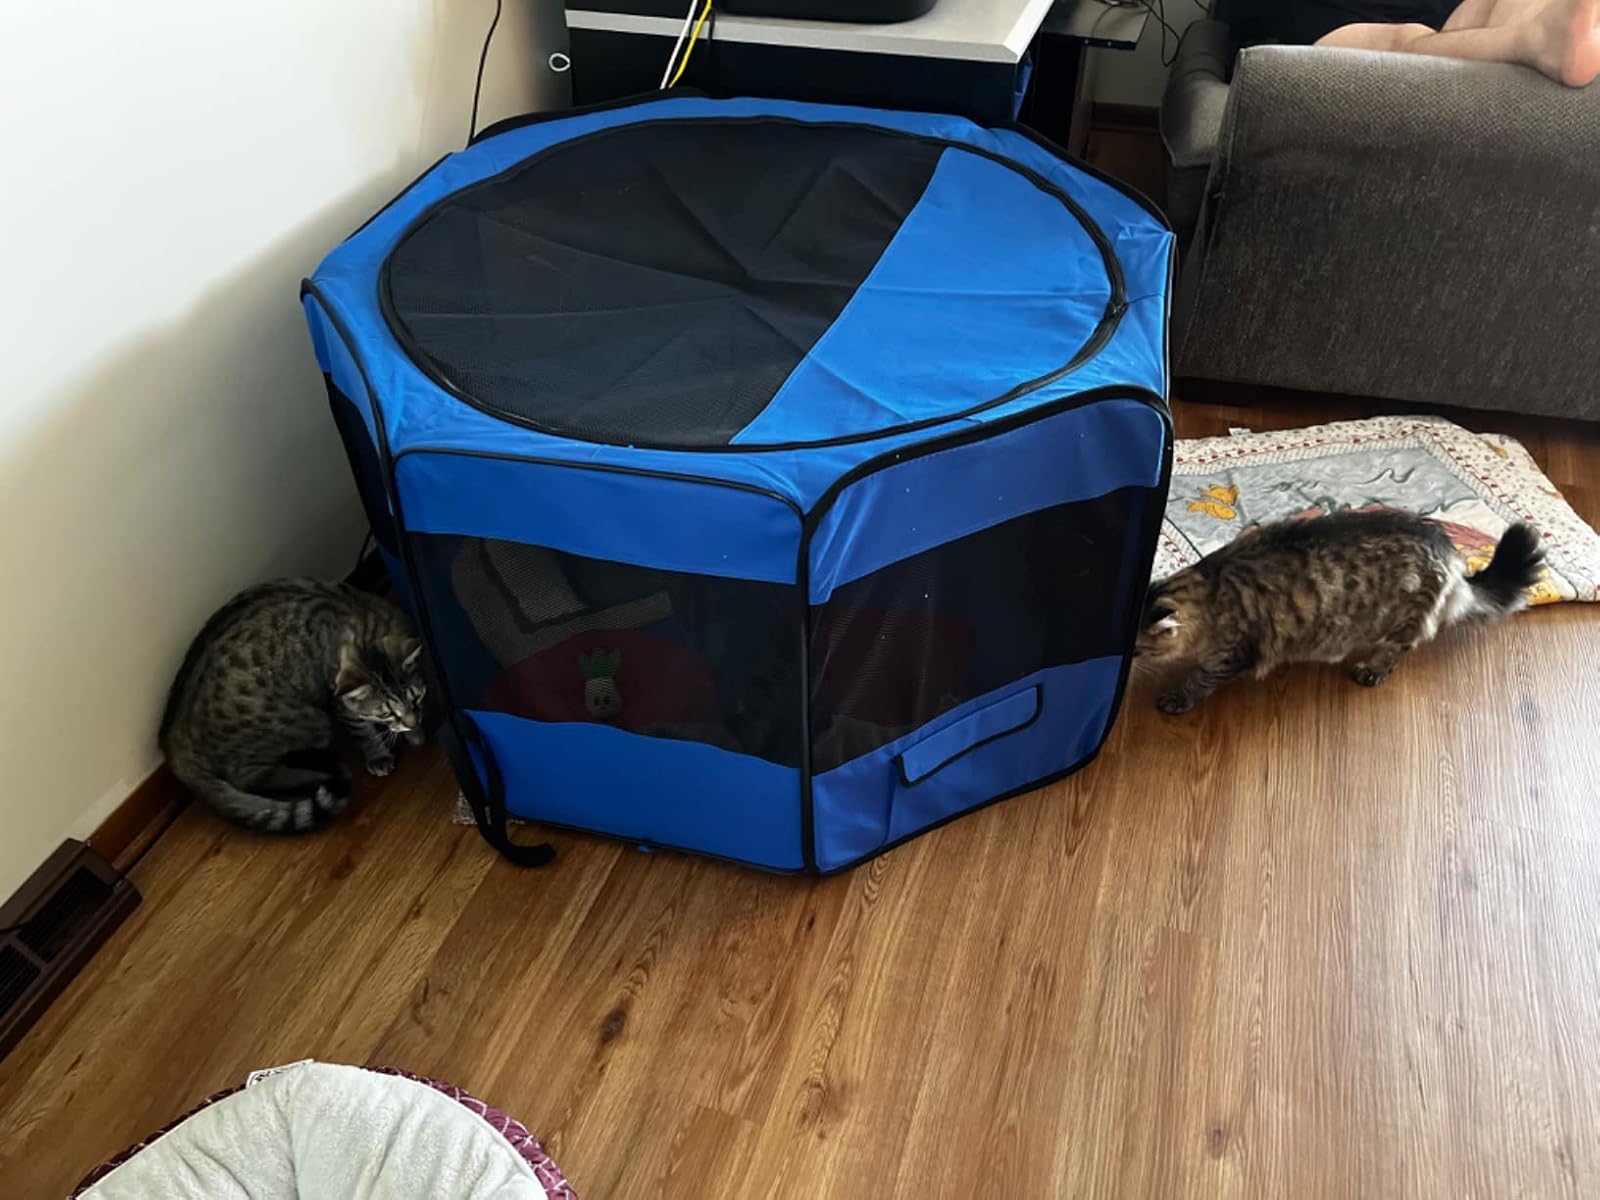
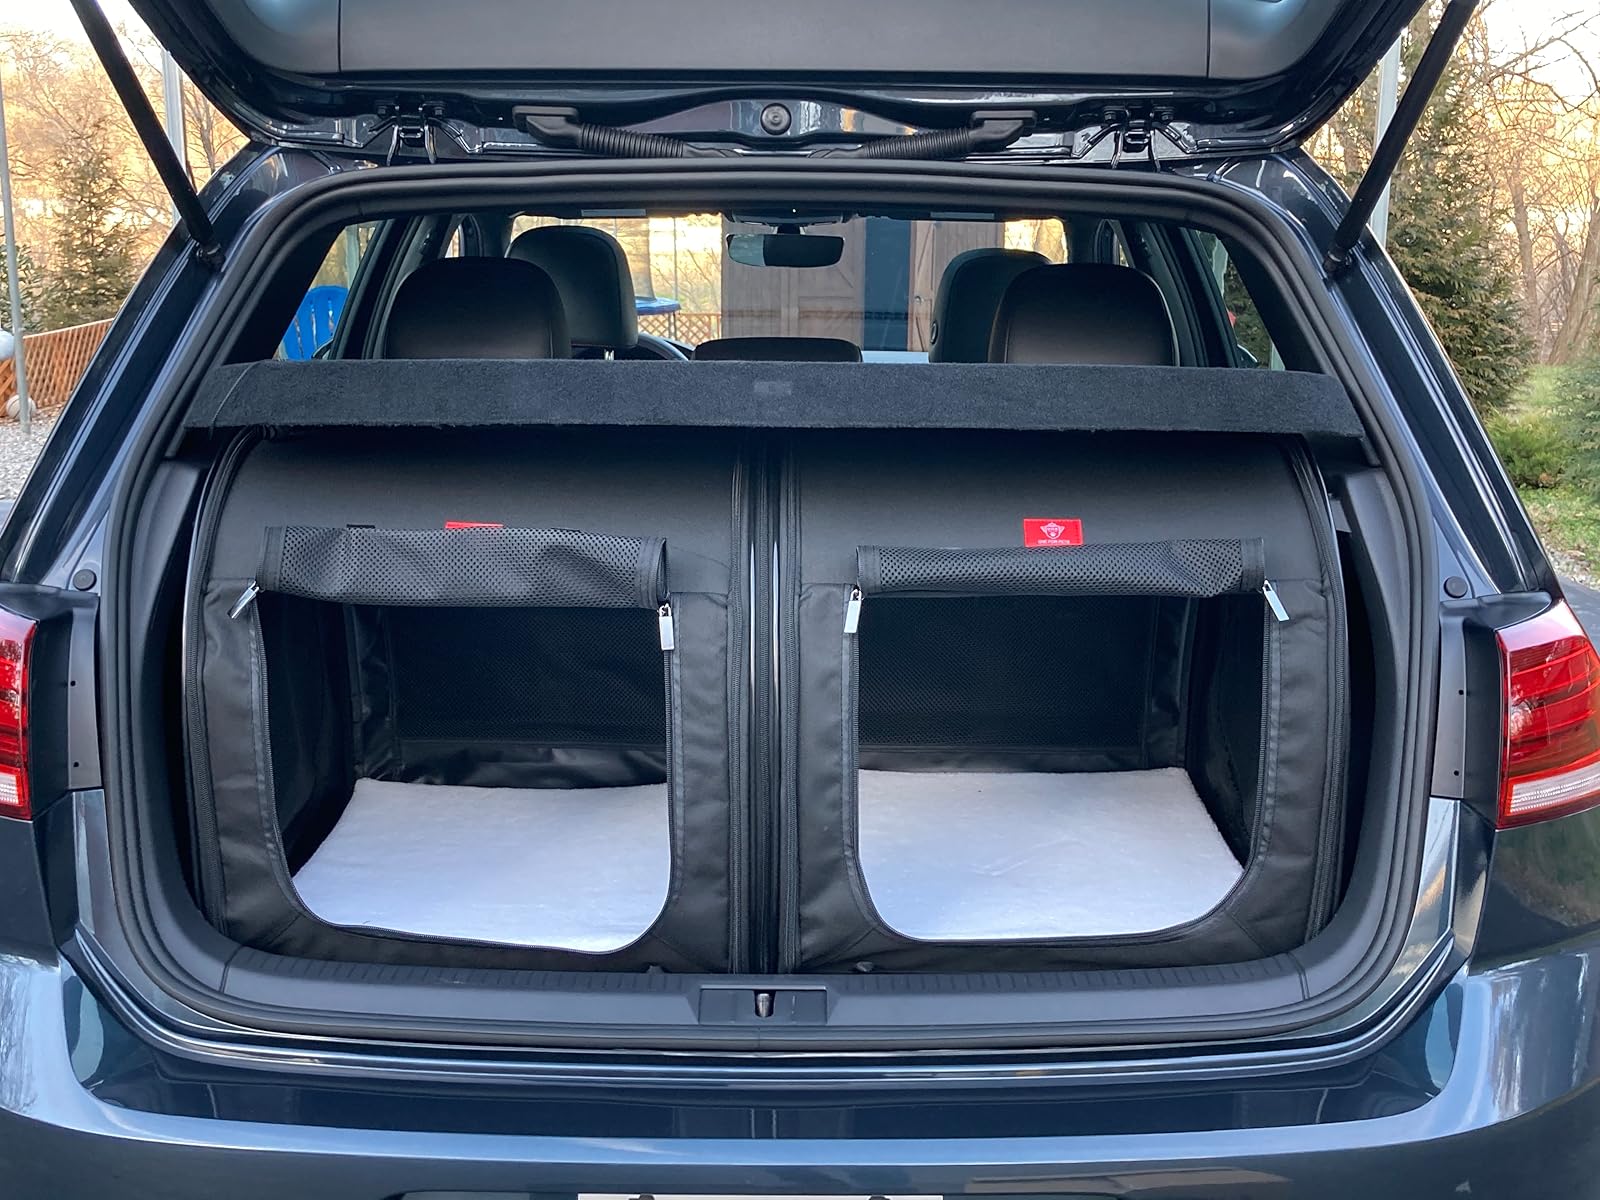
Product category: items_kennel
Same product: no